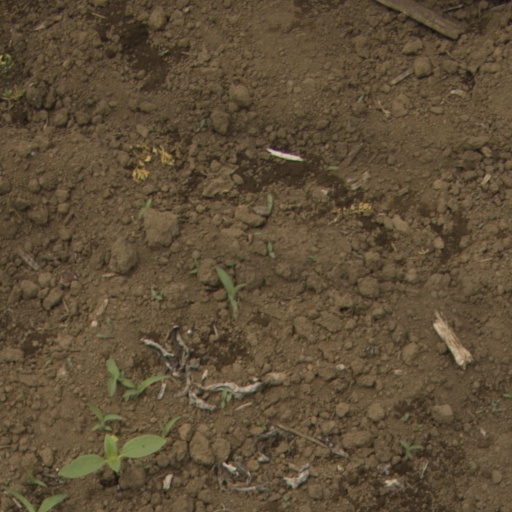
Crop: Jerusalem artichoke